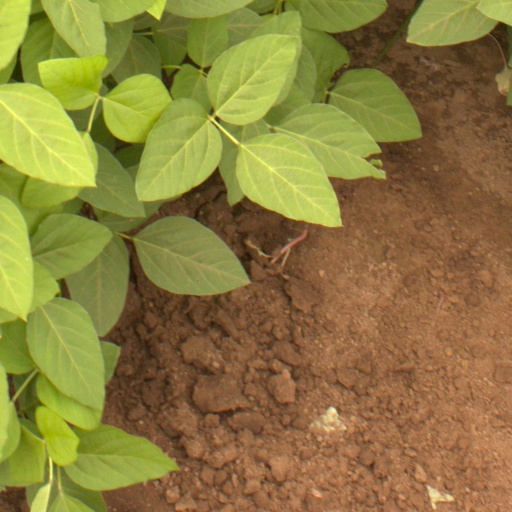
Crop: soybean